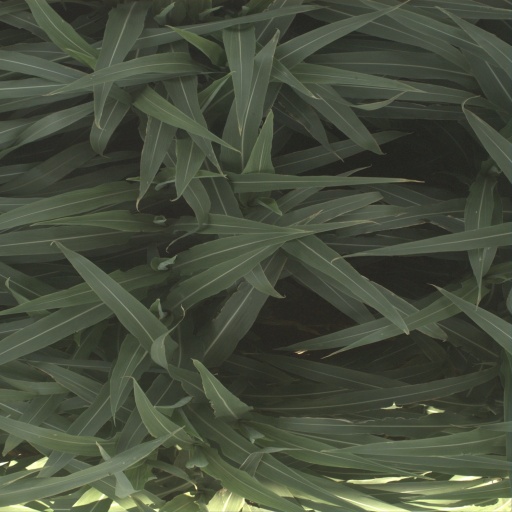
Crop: sorghum